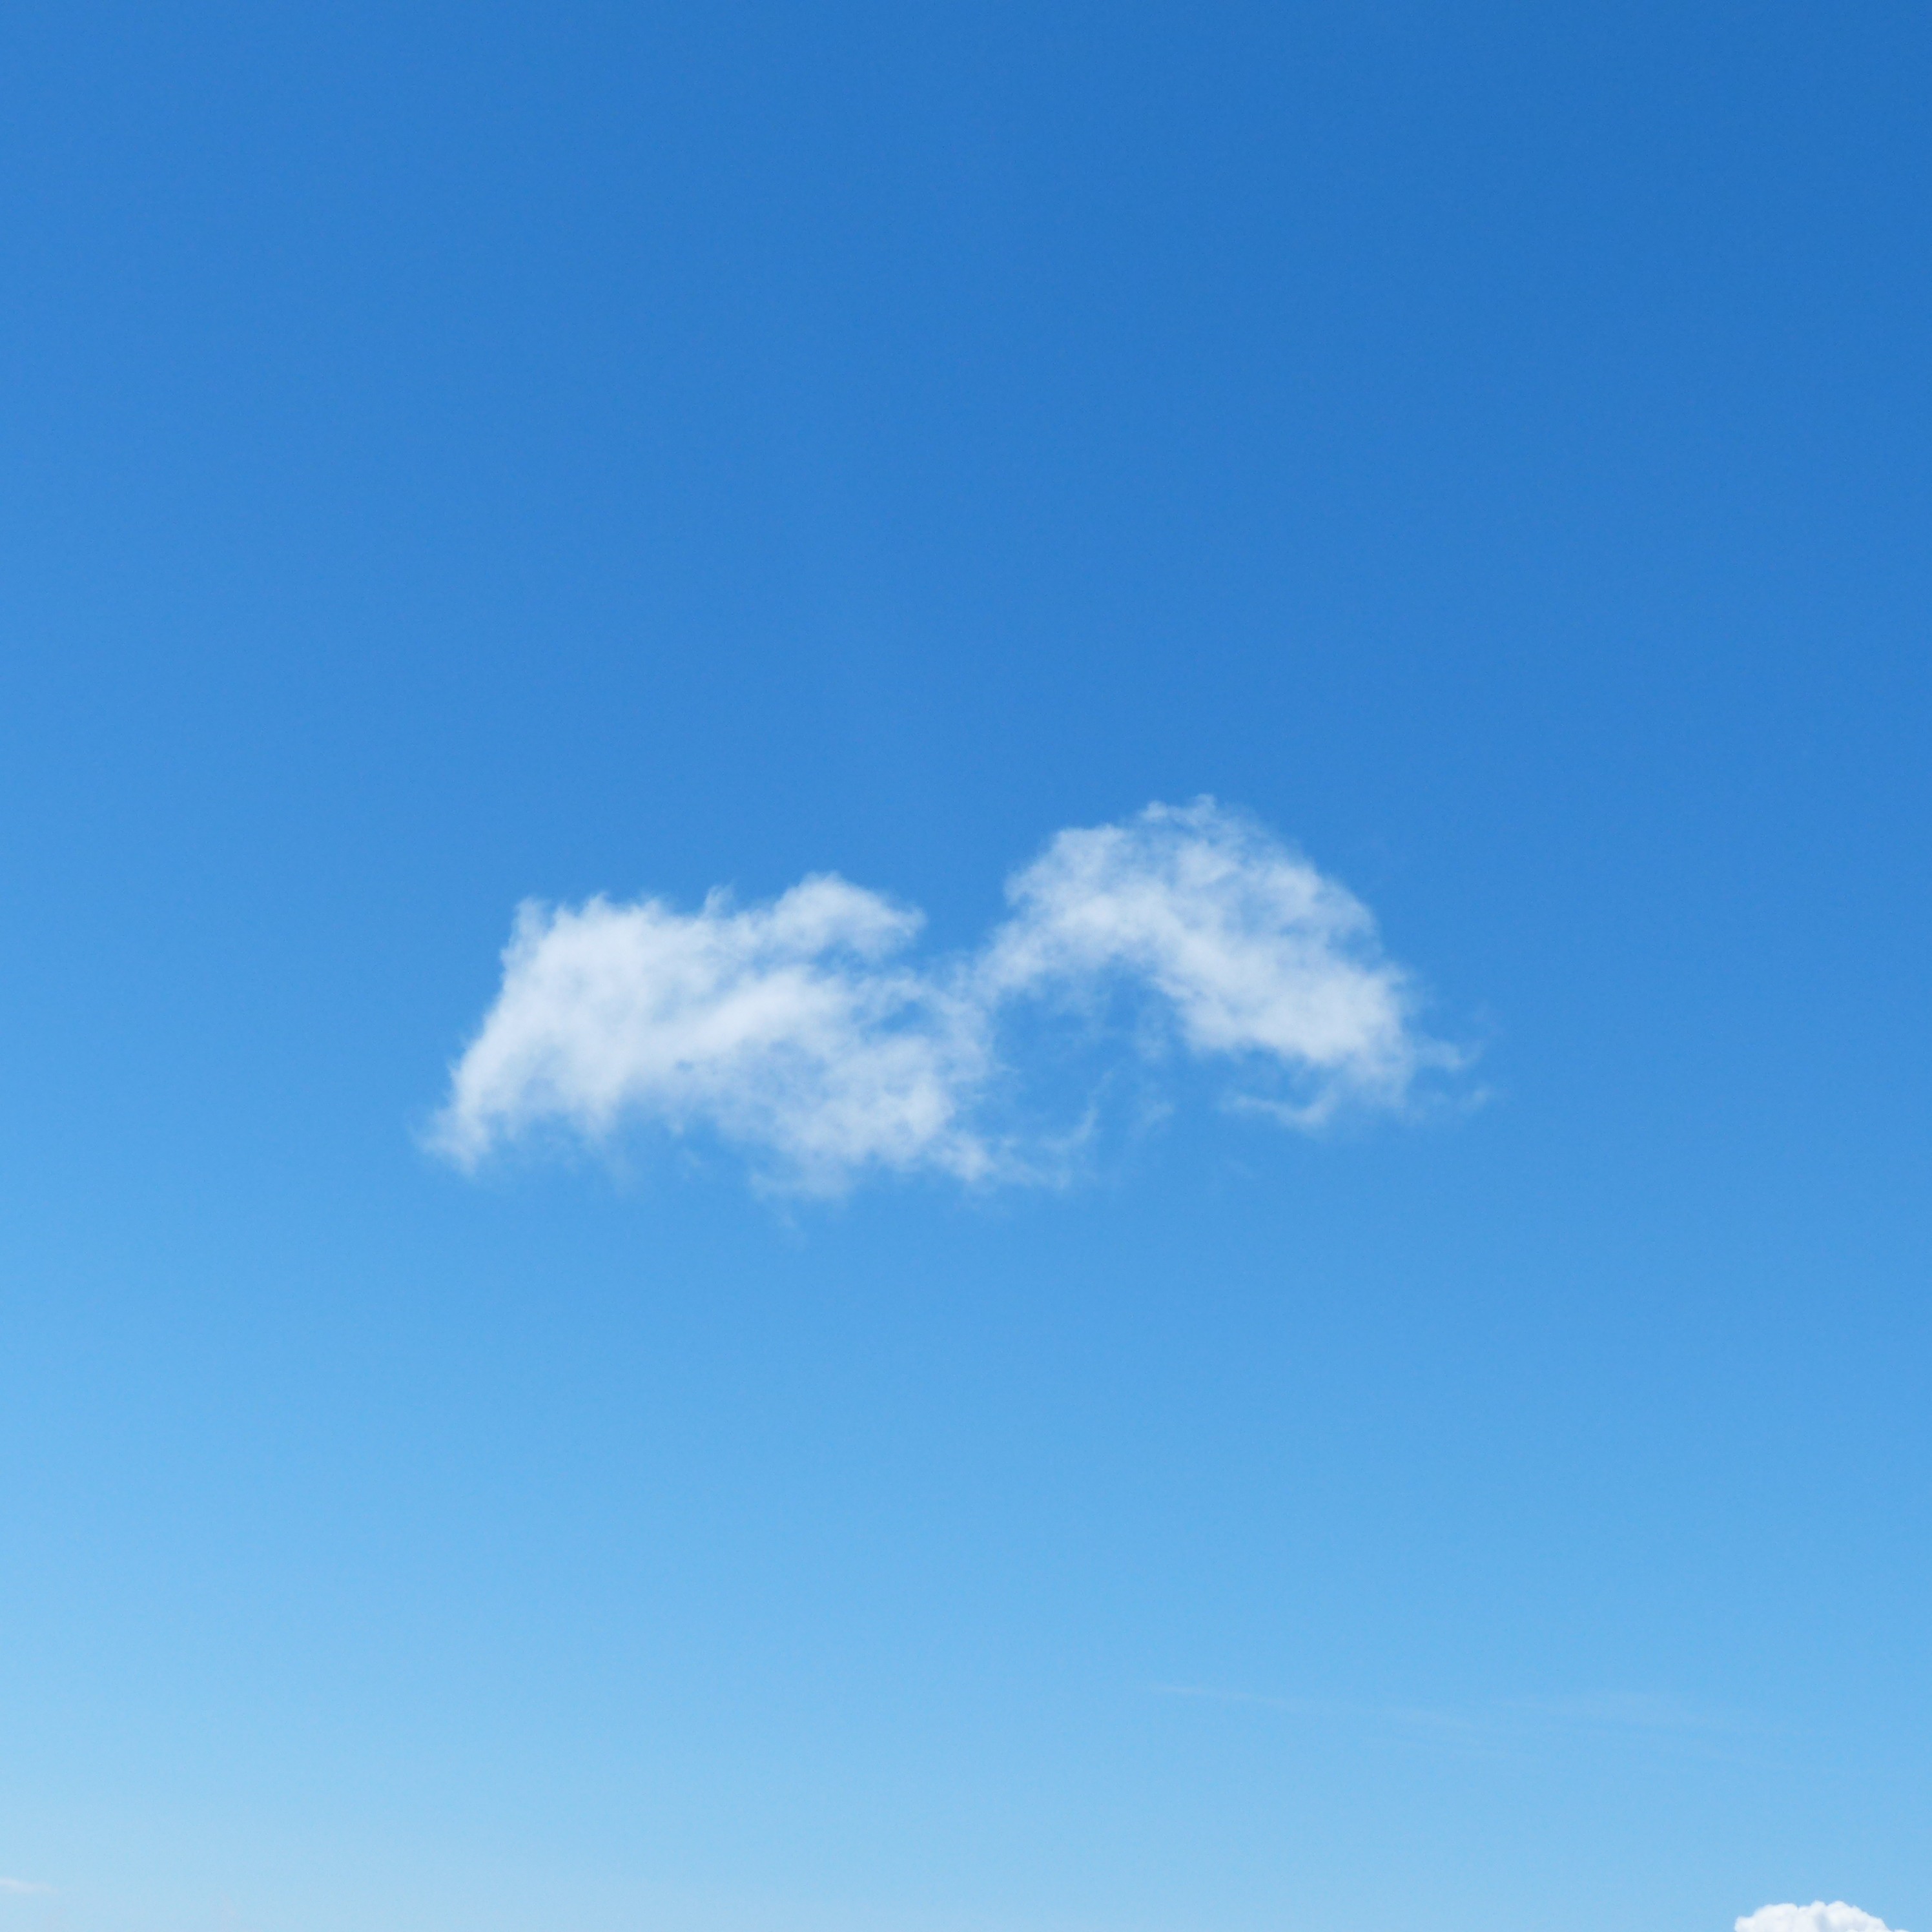
nature, horizon, light, cloud, sky, white, sunlight, raindrop, atmosphere, fly, daytime, weather, cumulus, contrast, blue, background image, clouds, background, daylight, wallpaper, day, silent, idyll, of course, gorgeous, sky blue, meteorology, individually, slightly, desktop background, screen background, federwolke, meteorological phenomenon, fluffity, atmosphere of earth, scattered cloud, scattered clouds